Fusselman Formation

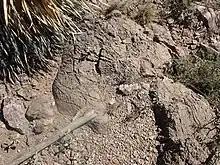
Karst surface in Fusselman Formation, Quartzite Ridge, Lake Valley, New Mexico, USA

The formation consists mostly of medium to dark gray massive dolomite. It has a light and dark banded appearance due to alternating beds of light gray peritidal laminated carbonate mudstone and dark gray cherty wackestone or packstone containing abundant corals. The total thickness is over in the Florida Mountains but the formation varies greatly in thickness. The formations unconformably overlies the Montoya Group and is overlain by the Onate Formation. The upper contact shows that the area was tilted and eroded prior to the Devonian.